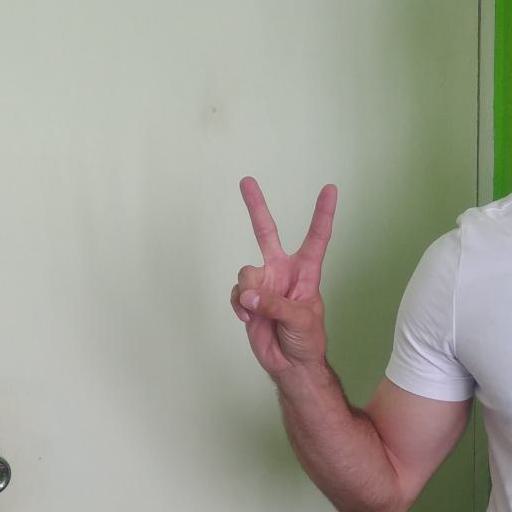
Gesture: peace